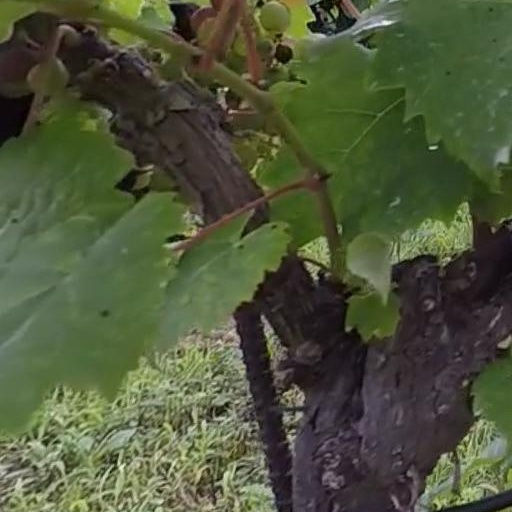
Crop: grape